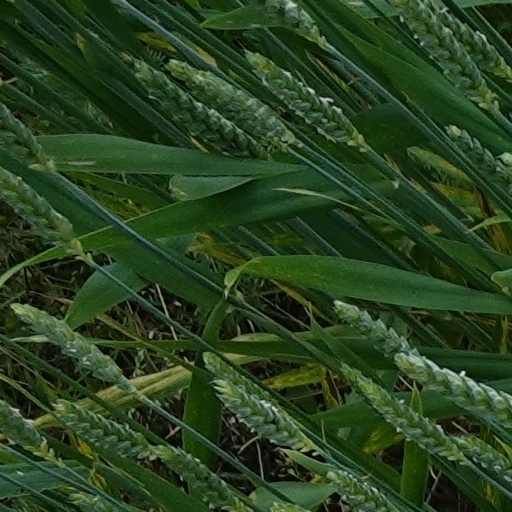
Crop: wheat